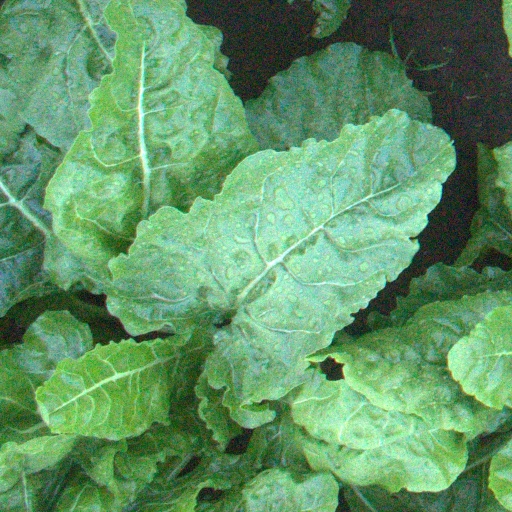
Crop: sugar beet